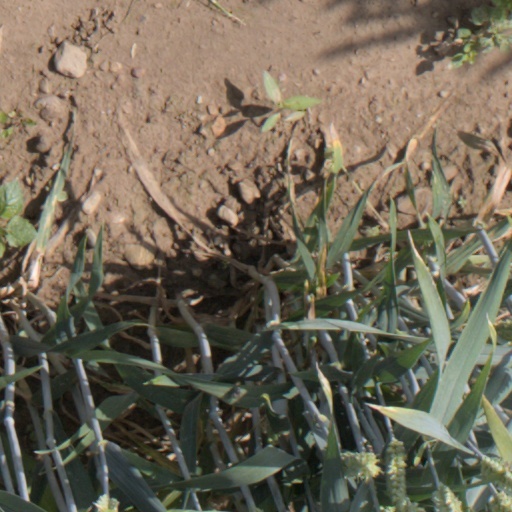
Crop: wheat